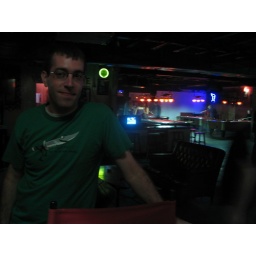
Dave tending door at what was once the best bar in Chapel Hill.